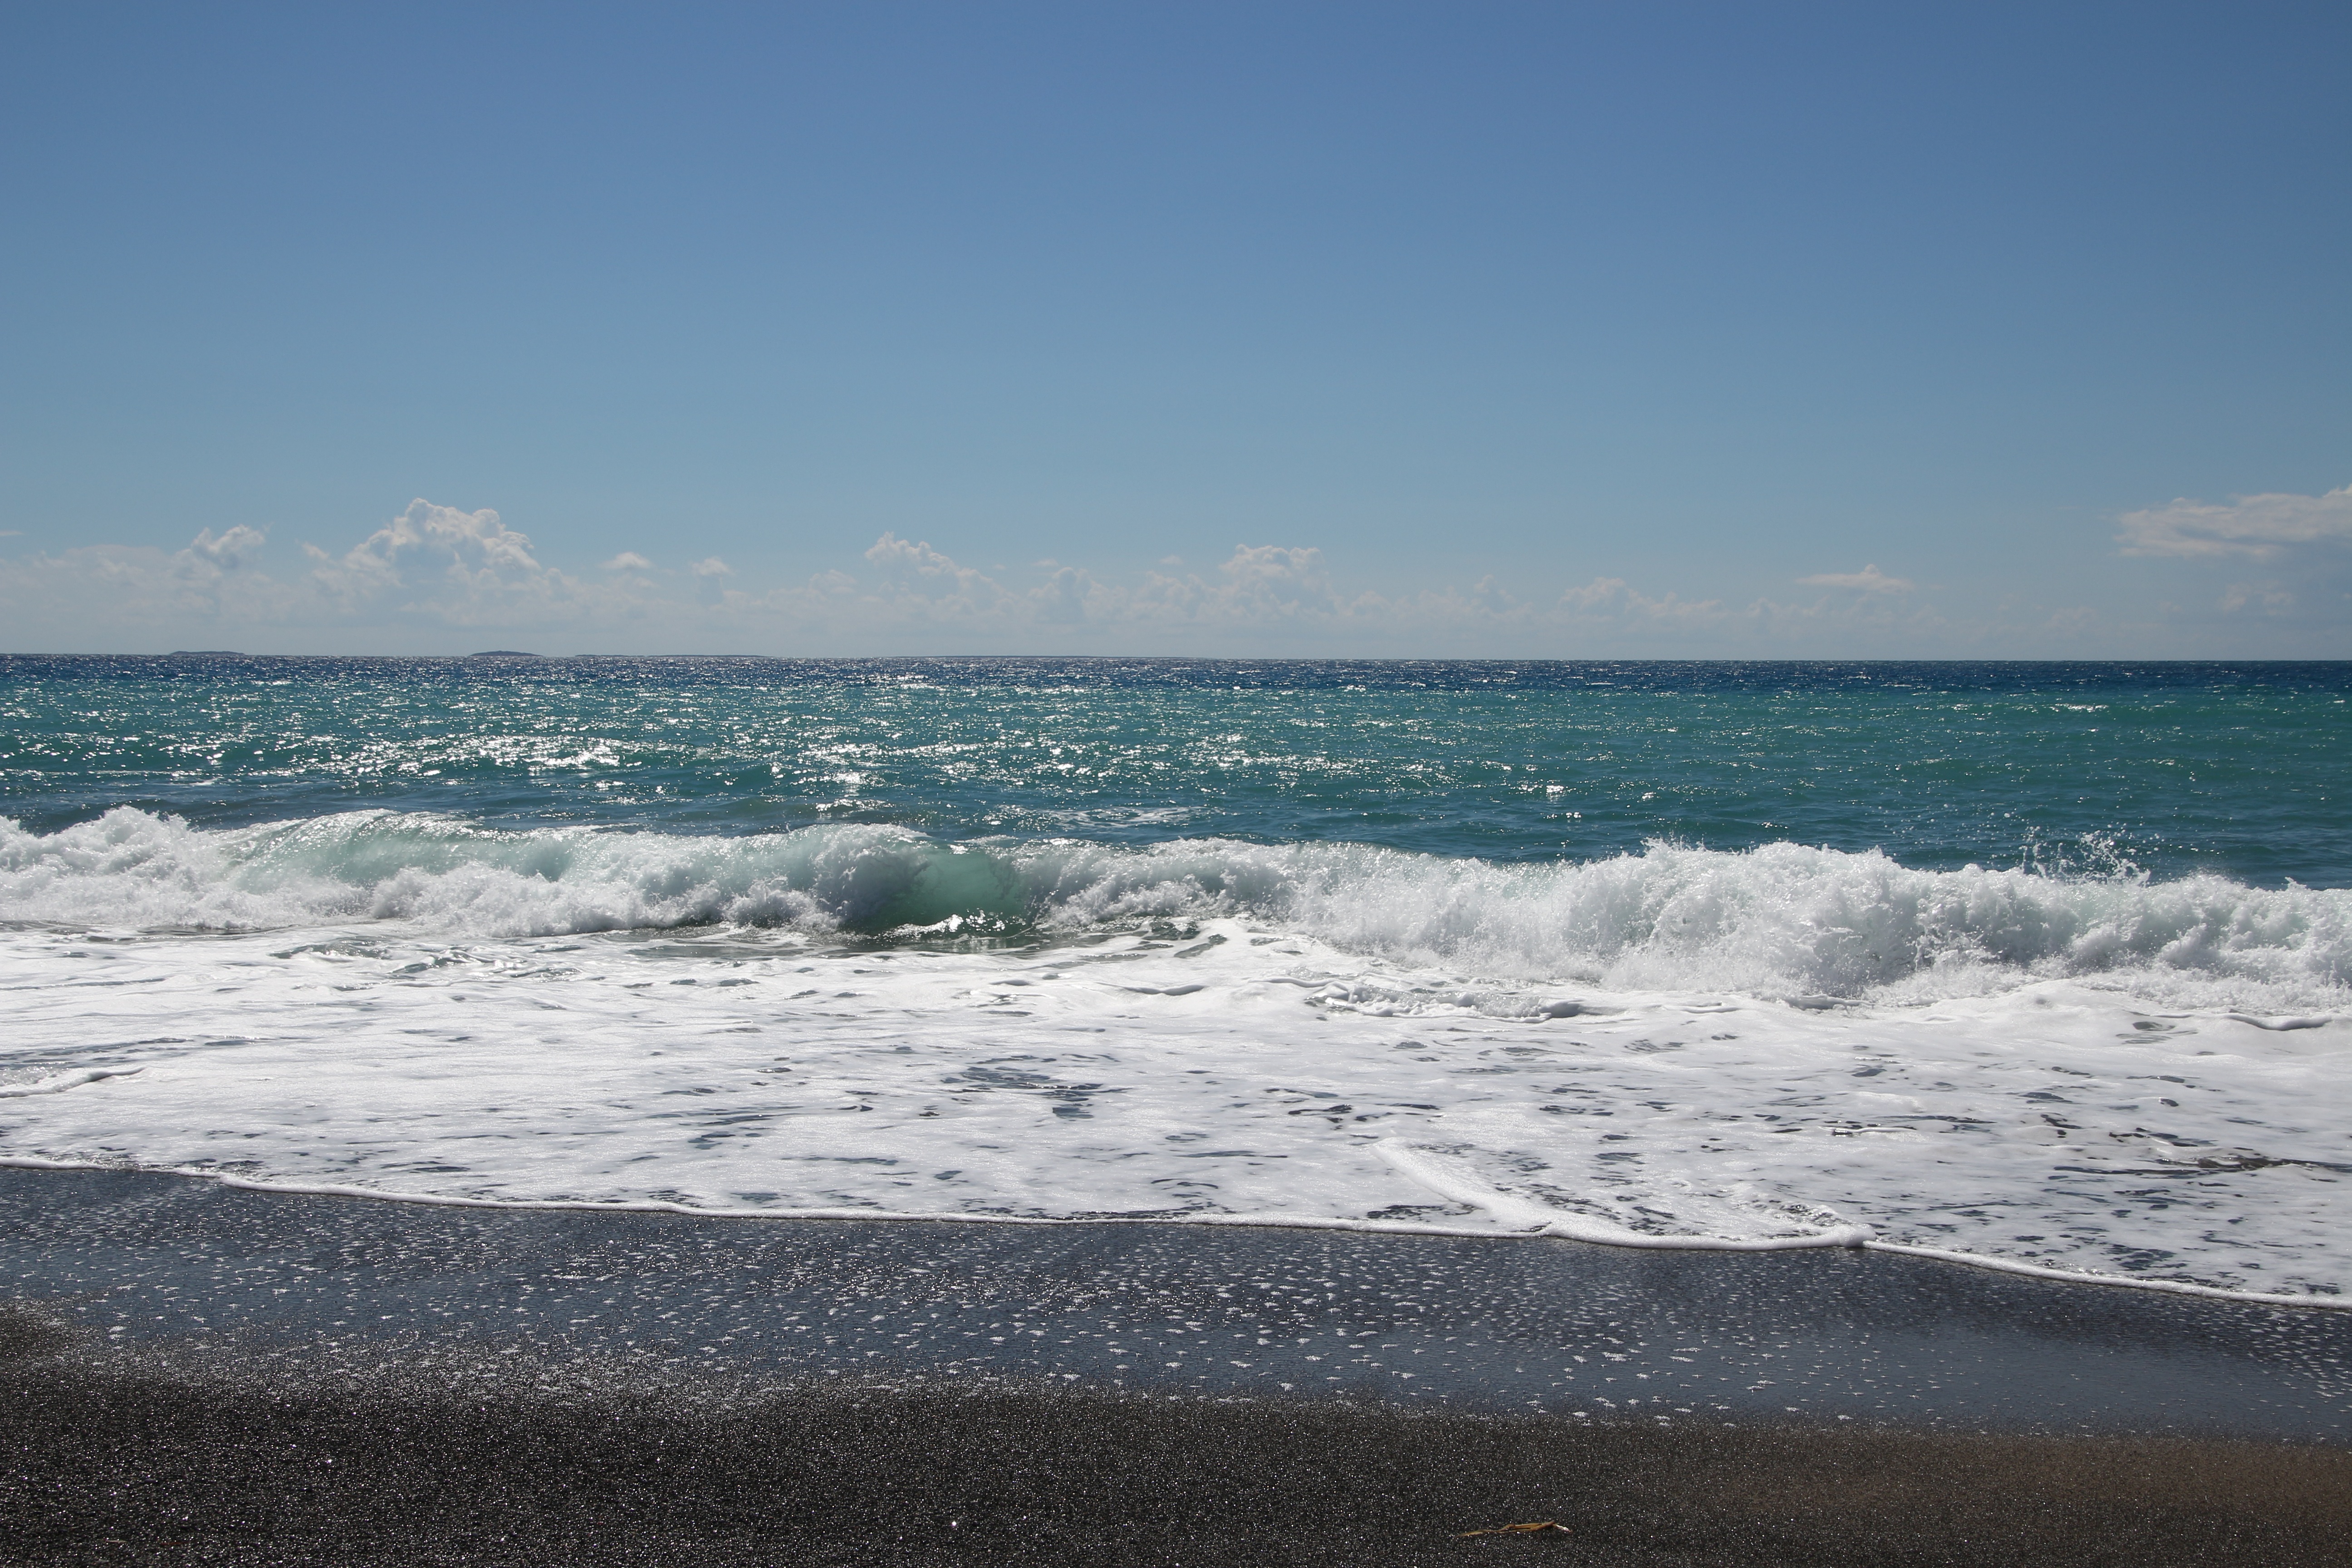
beach, sea, coast, sand, ocean, horizon, shore, wave, summer, vacation, bay, body of water, greece, cape, crete, wind wave